James Kenan

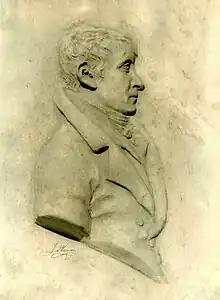

James Kenan (September 23, 1740May 23, 1810) was a member of the North Carolina Senate, serving from 1777 to 1793. A senior officer of militia; he also commanded a North Carolina regiment, and temporarily a militia district (brigade), in the Southern Theater of the American Revolutionary War.